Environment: real
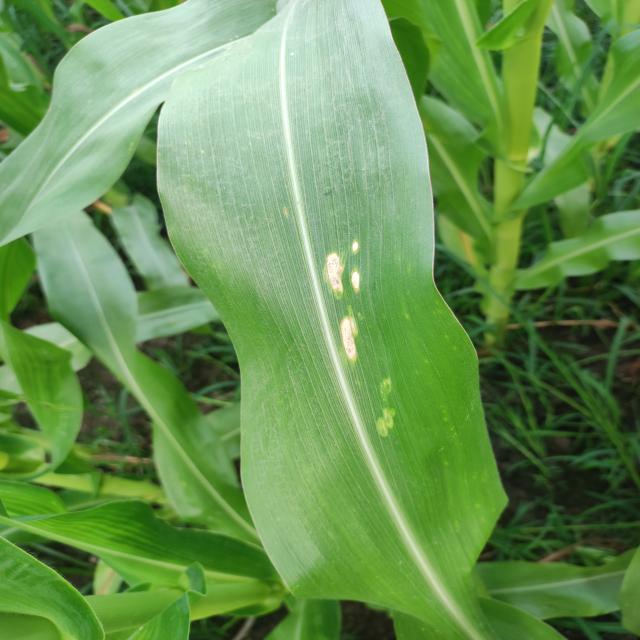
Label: northern_corn_leaf_blight